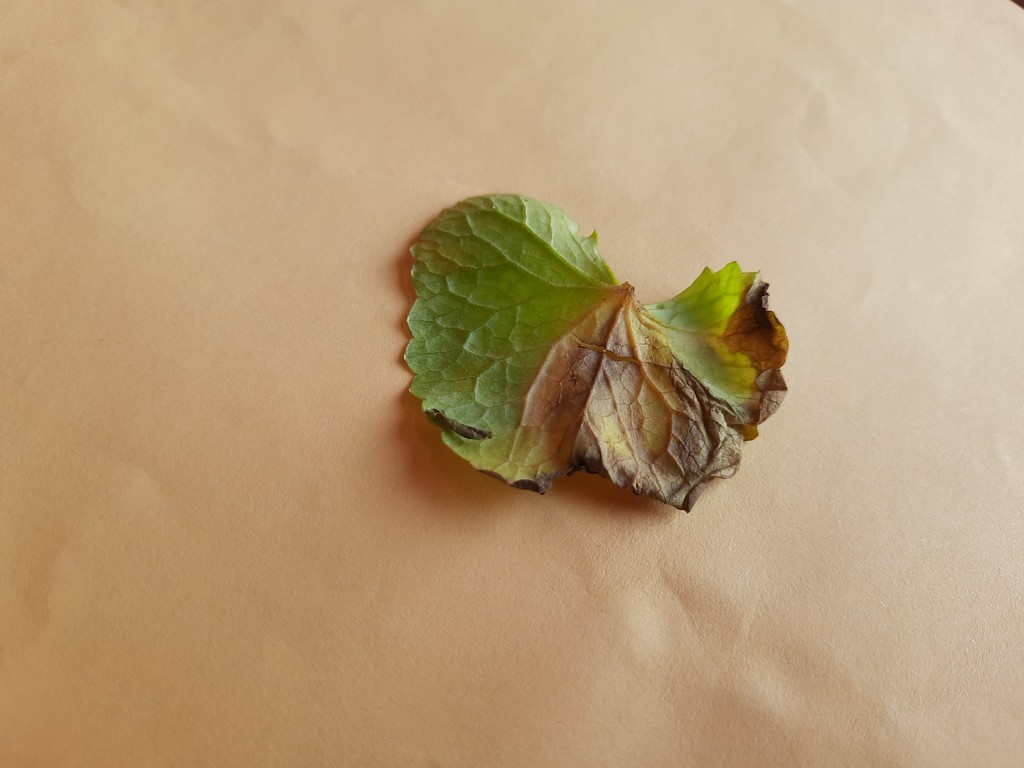
Label: Unhealthy